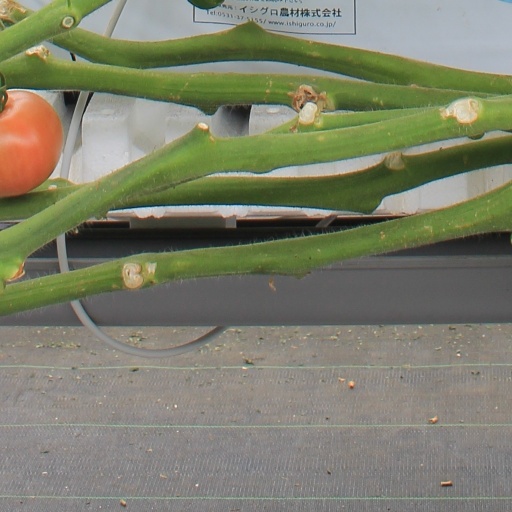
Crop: tomato